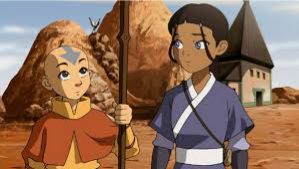
Portrait style: Cartoon Portrait